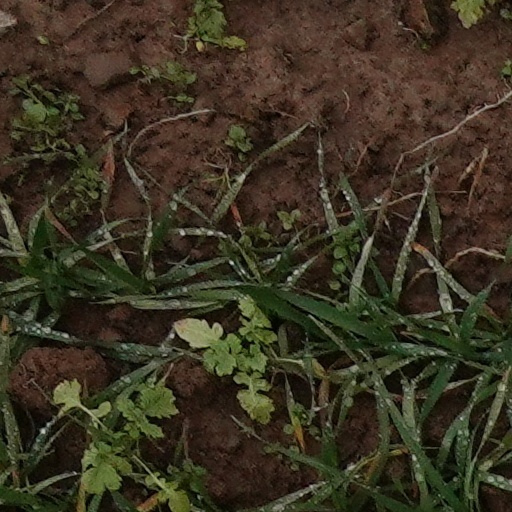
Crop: wheat